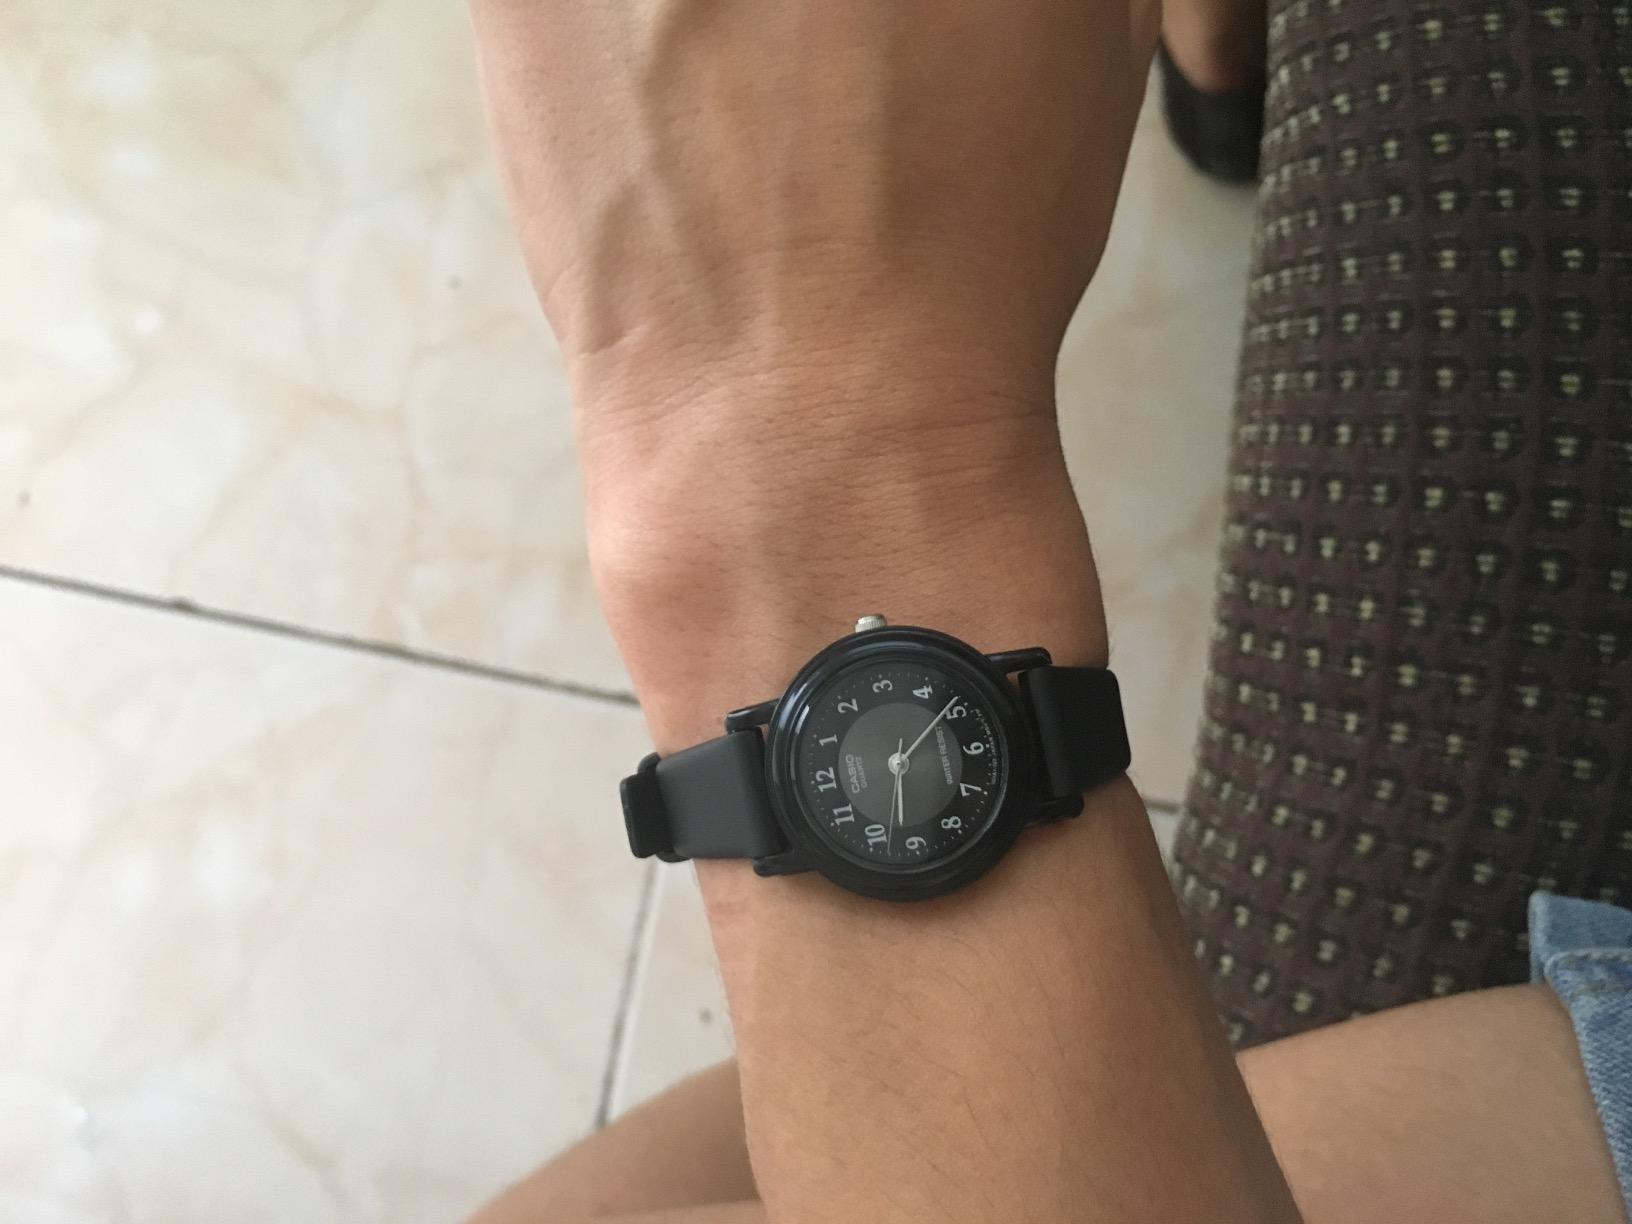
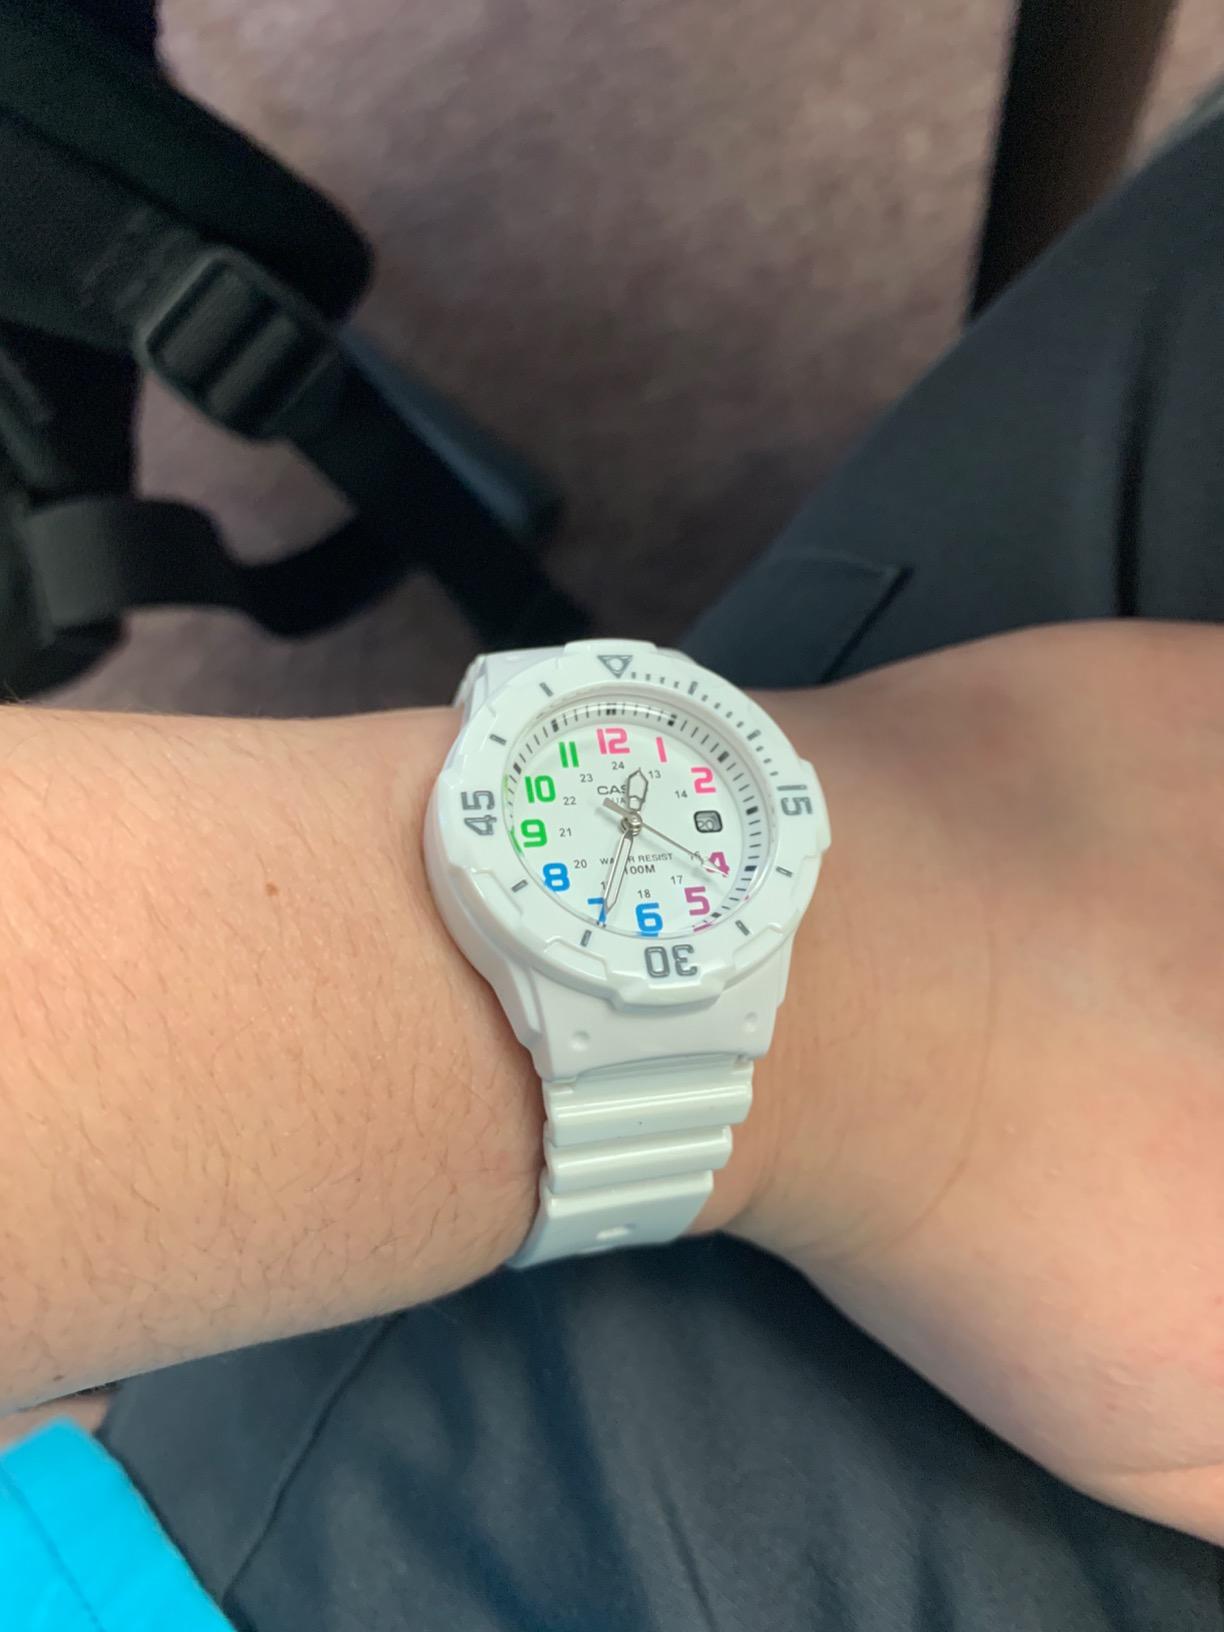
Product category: accessories_watch
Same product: no